TapTap

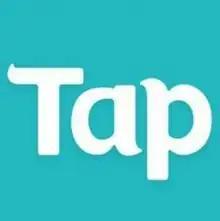
TapTap's oldest icon before 2021.

TapTap is a mobile game-sharing community and third-party game store that originated in China, operated by XD Inc. The platform allows users to download games and engage within the community.